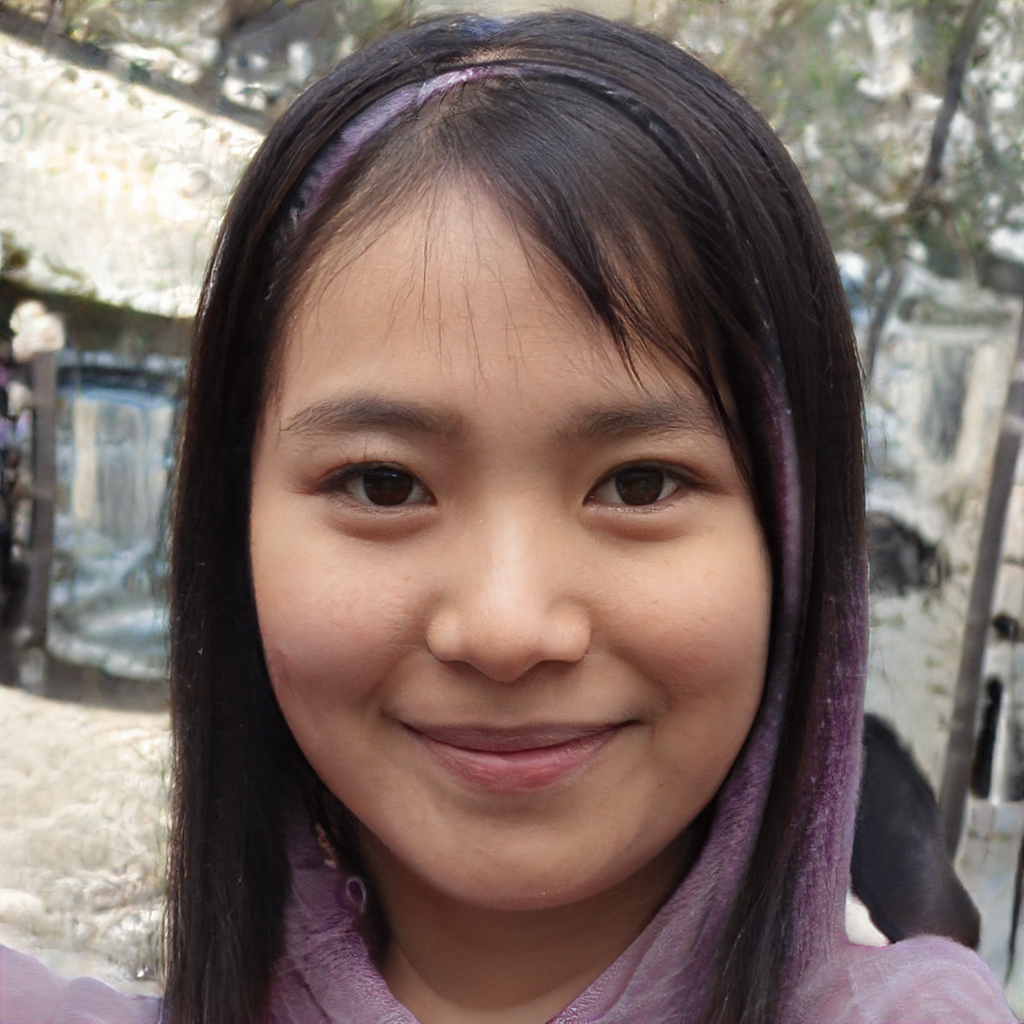
Gender: Female